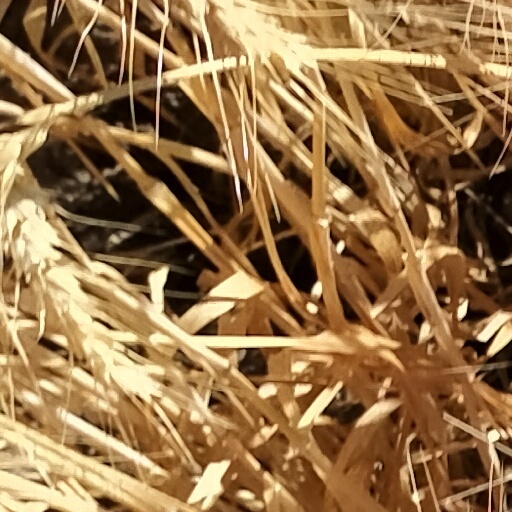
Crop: wheat